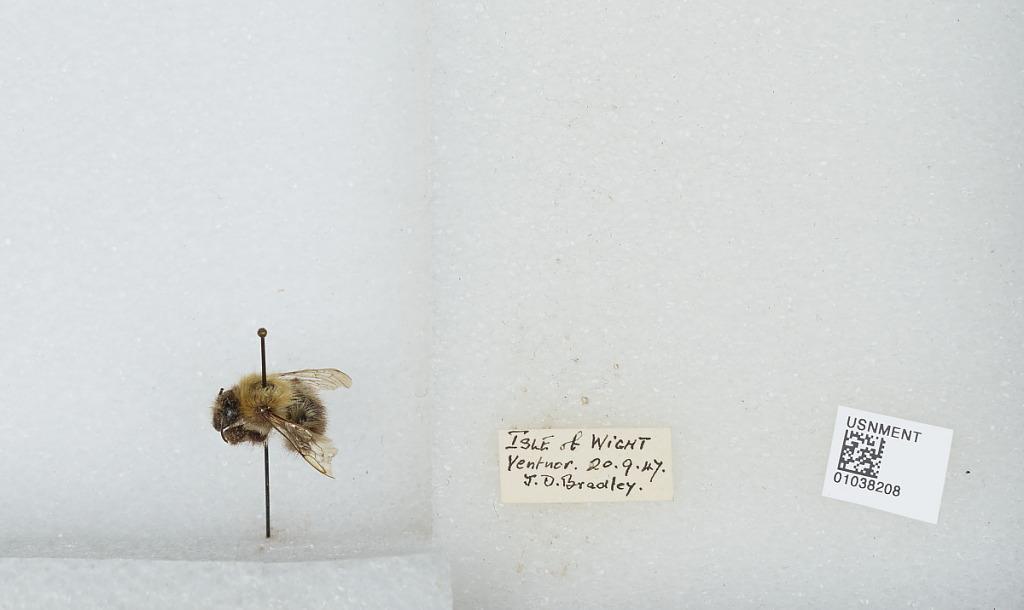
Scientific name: Bombus (Thoracobombus) pascuorum (Scopoli)
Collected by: J. Bradley
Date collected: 1947-9-20
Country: United Kingdom
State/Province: England
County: Isle of Wight
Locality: Ventnor
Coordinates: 50.5955, -1.206